Midland Main Line

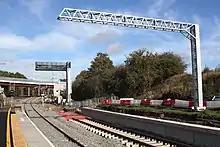
Electrification work and track being relaid at in 2019

The Thameslink Programme has lengthened the platforms at most stations south of Bedford to 12-car capability. St Pancras, Cricklewood, Hendon, and Luton Airport Parkway were already long enough, but bridges at Kentish Town mean it cannot expand beyond the current 8-car platform length. West Hampstead Thameslink has a new footbridge and a new station building. In September 2014 the current Thameslink Great Northern franchise was awarded and trains on this route are currently operated by Thameslink. In 2018 the Thameslink network expanded when some Southern services merged into it.